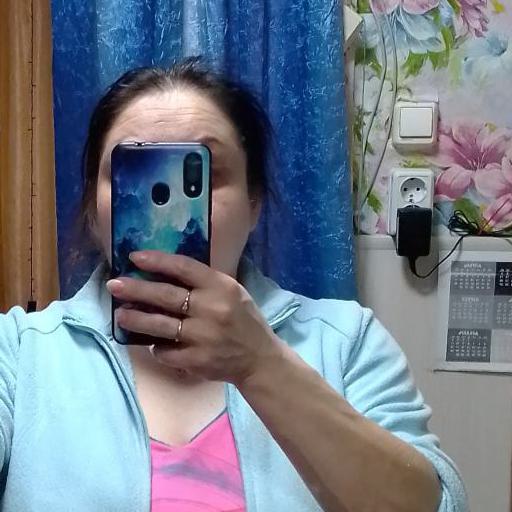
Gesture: no_gesture